Parc de Choisy

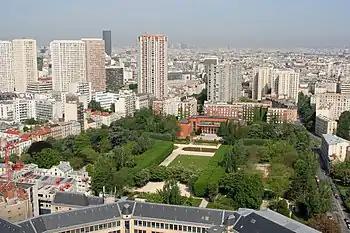
The Parc de Choisy from the Tour Athènes

The Parc de Choisy is a public park located in the 13th arrondissement of Paris, near the Quartier Asiatique between avenue de Choisy, rue George-Eastman, rue Charles-Moureu, and rue du Docteur-Magnan. It was created in 1937. The nearest metro station is Tolbiac.